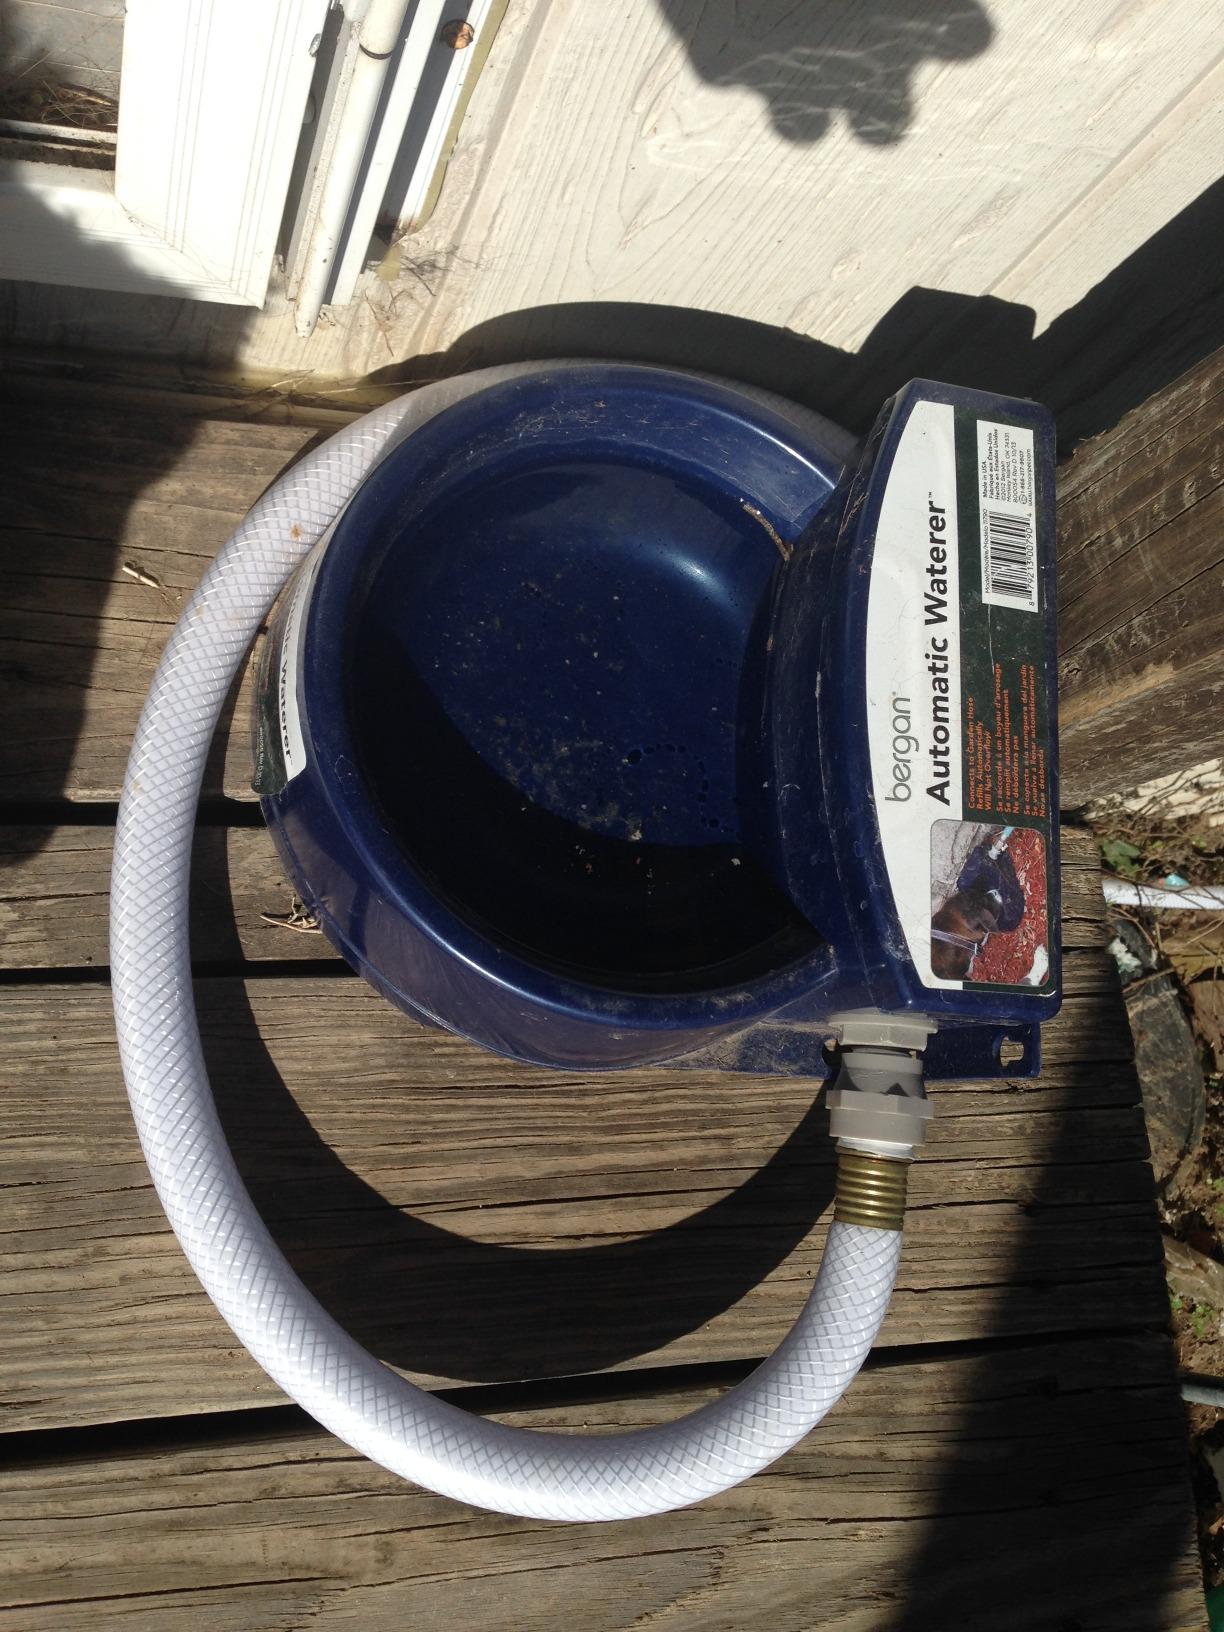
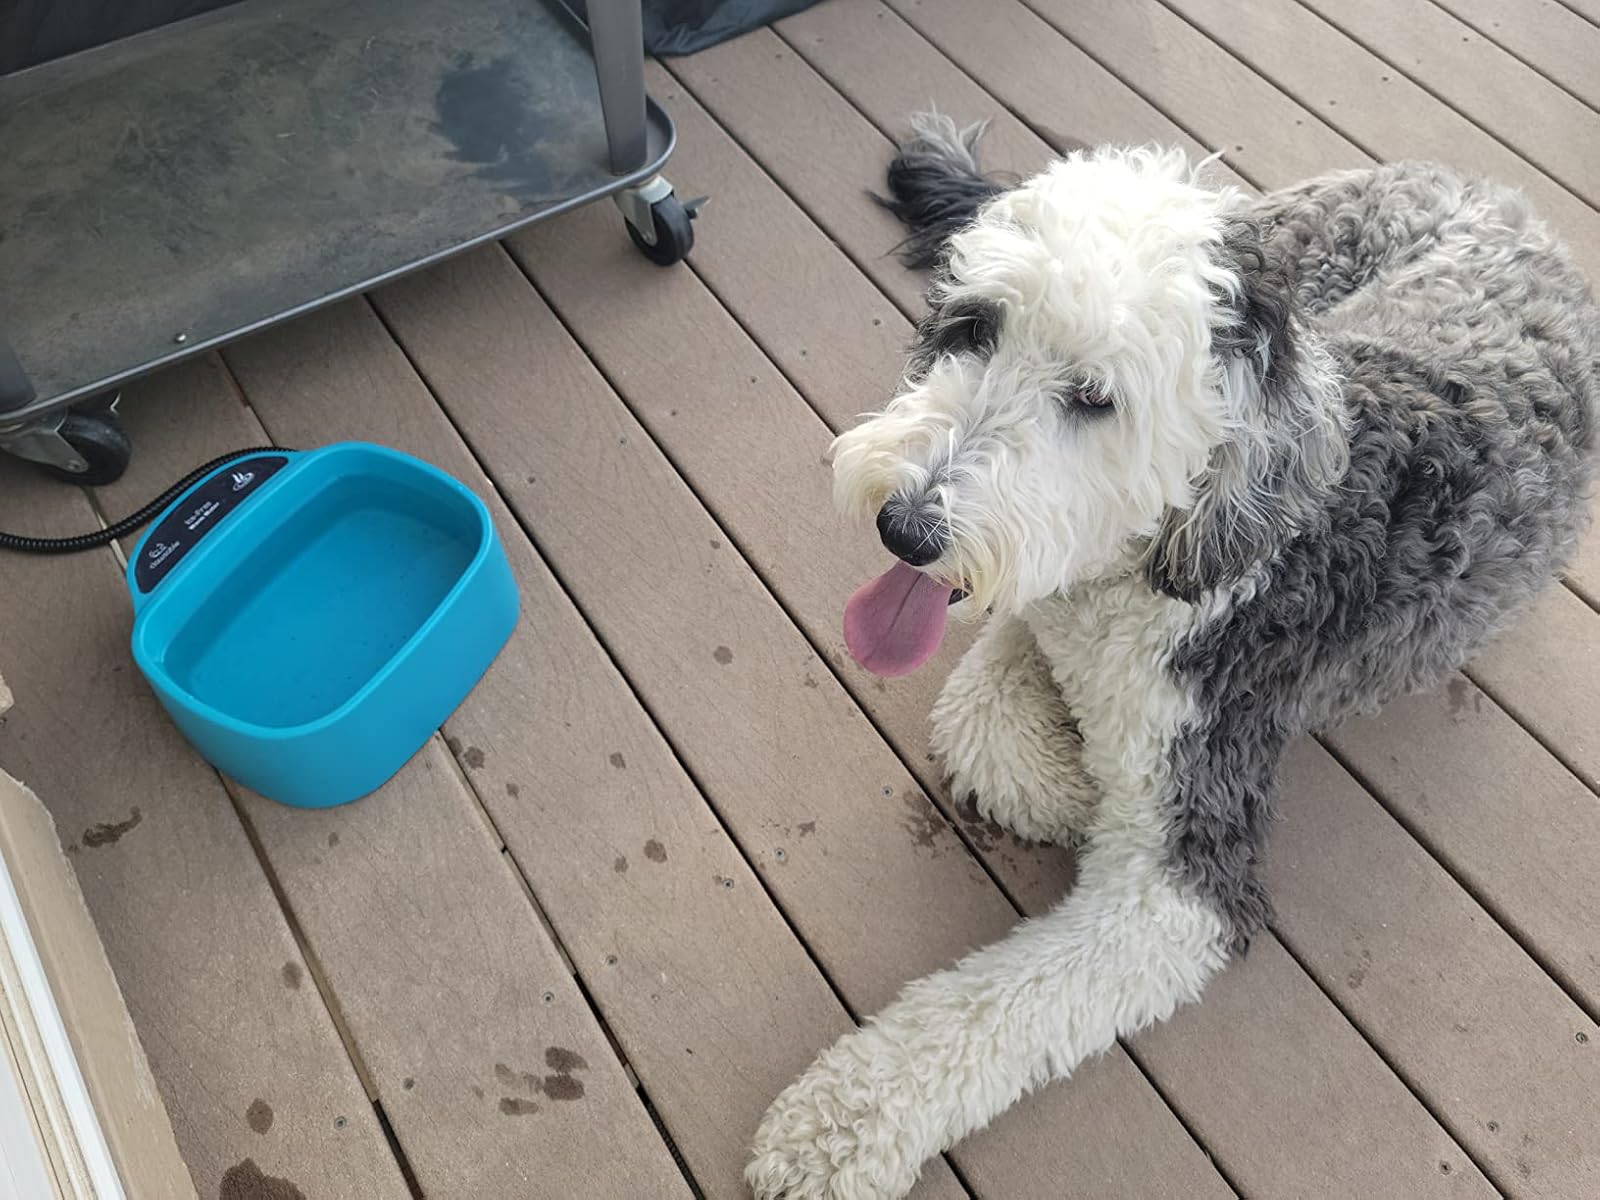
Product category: items_bowl
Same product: no